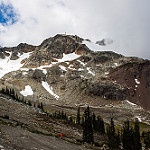
Label: mountain